15th (Scottish) Infantry Division

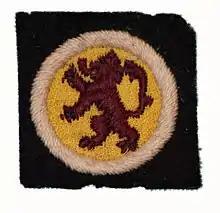
The shoulder insignia of the division: part of the Scottish coat of arms, inside the letter 'O' to correspond with division's number.

The 15th (Scottish) Infantry Division was an infantry division of the British Army that served during the Second World War. It was raised on 2 September 1939, the day before war was declared, as part of the Territorial Army (TA) and served in the United Kingdom and later North-West Europe from June 1944 to May 1945.